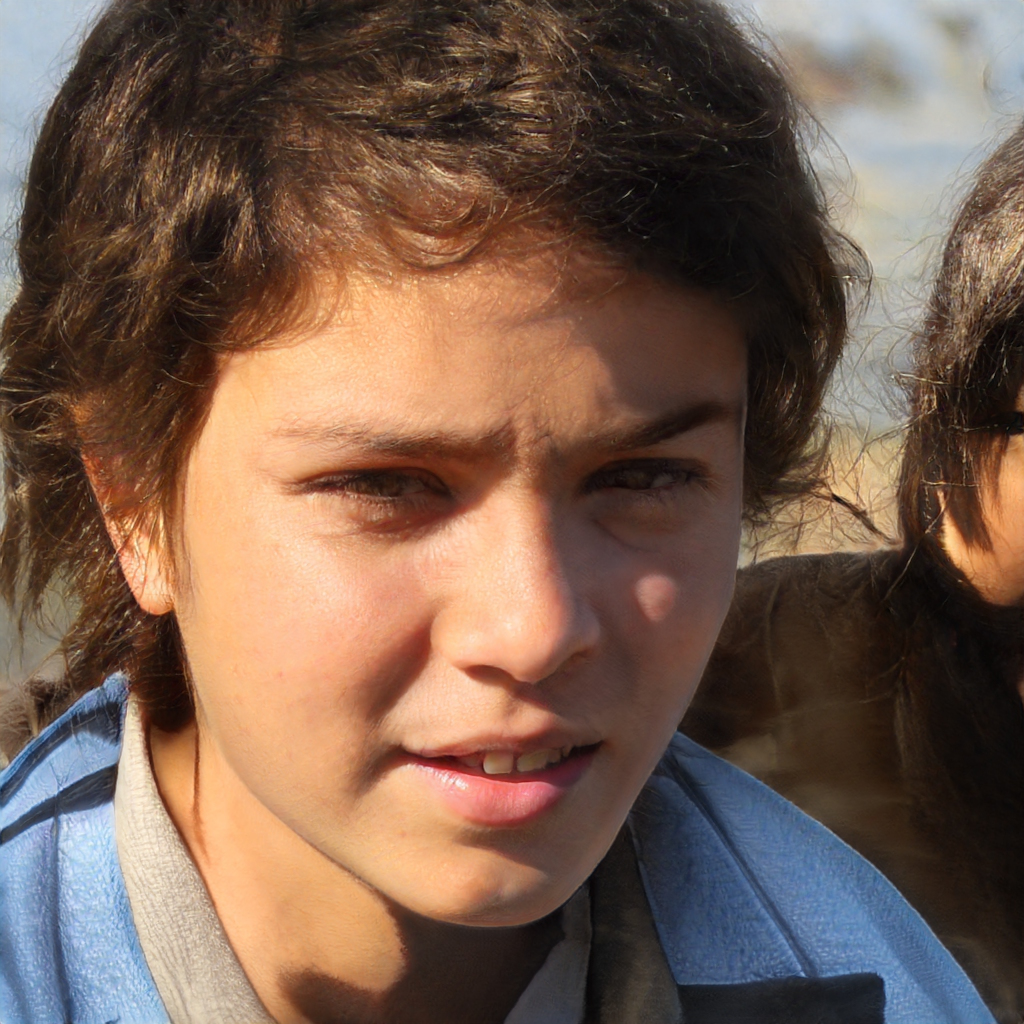
Gender: Female